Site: brandenburg
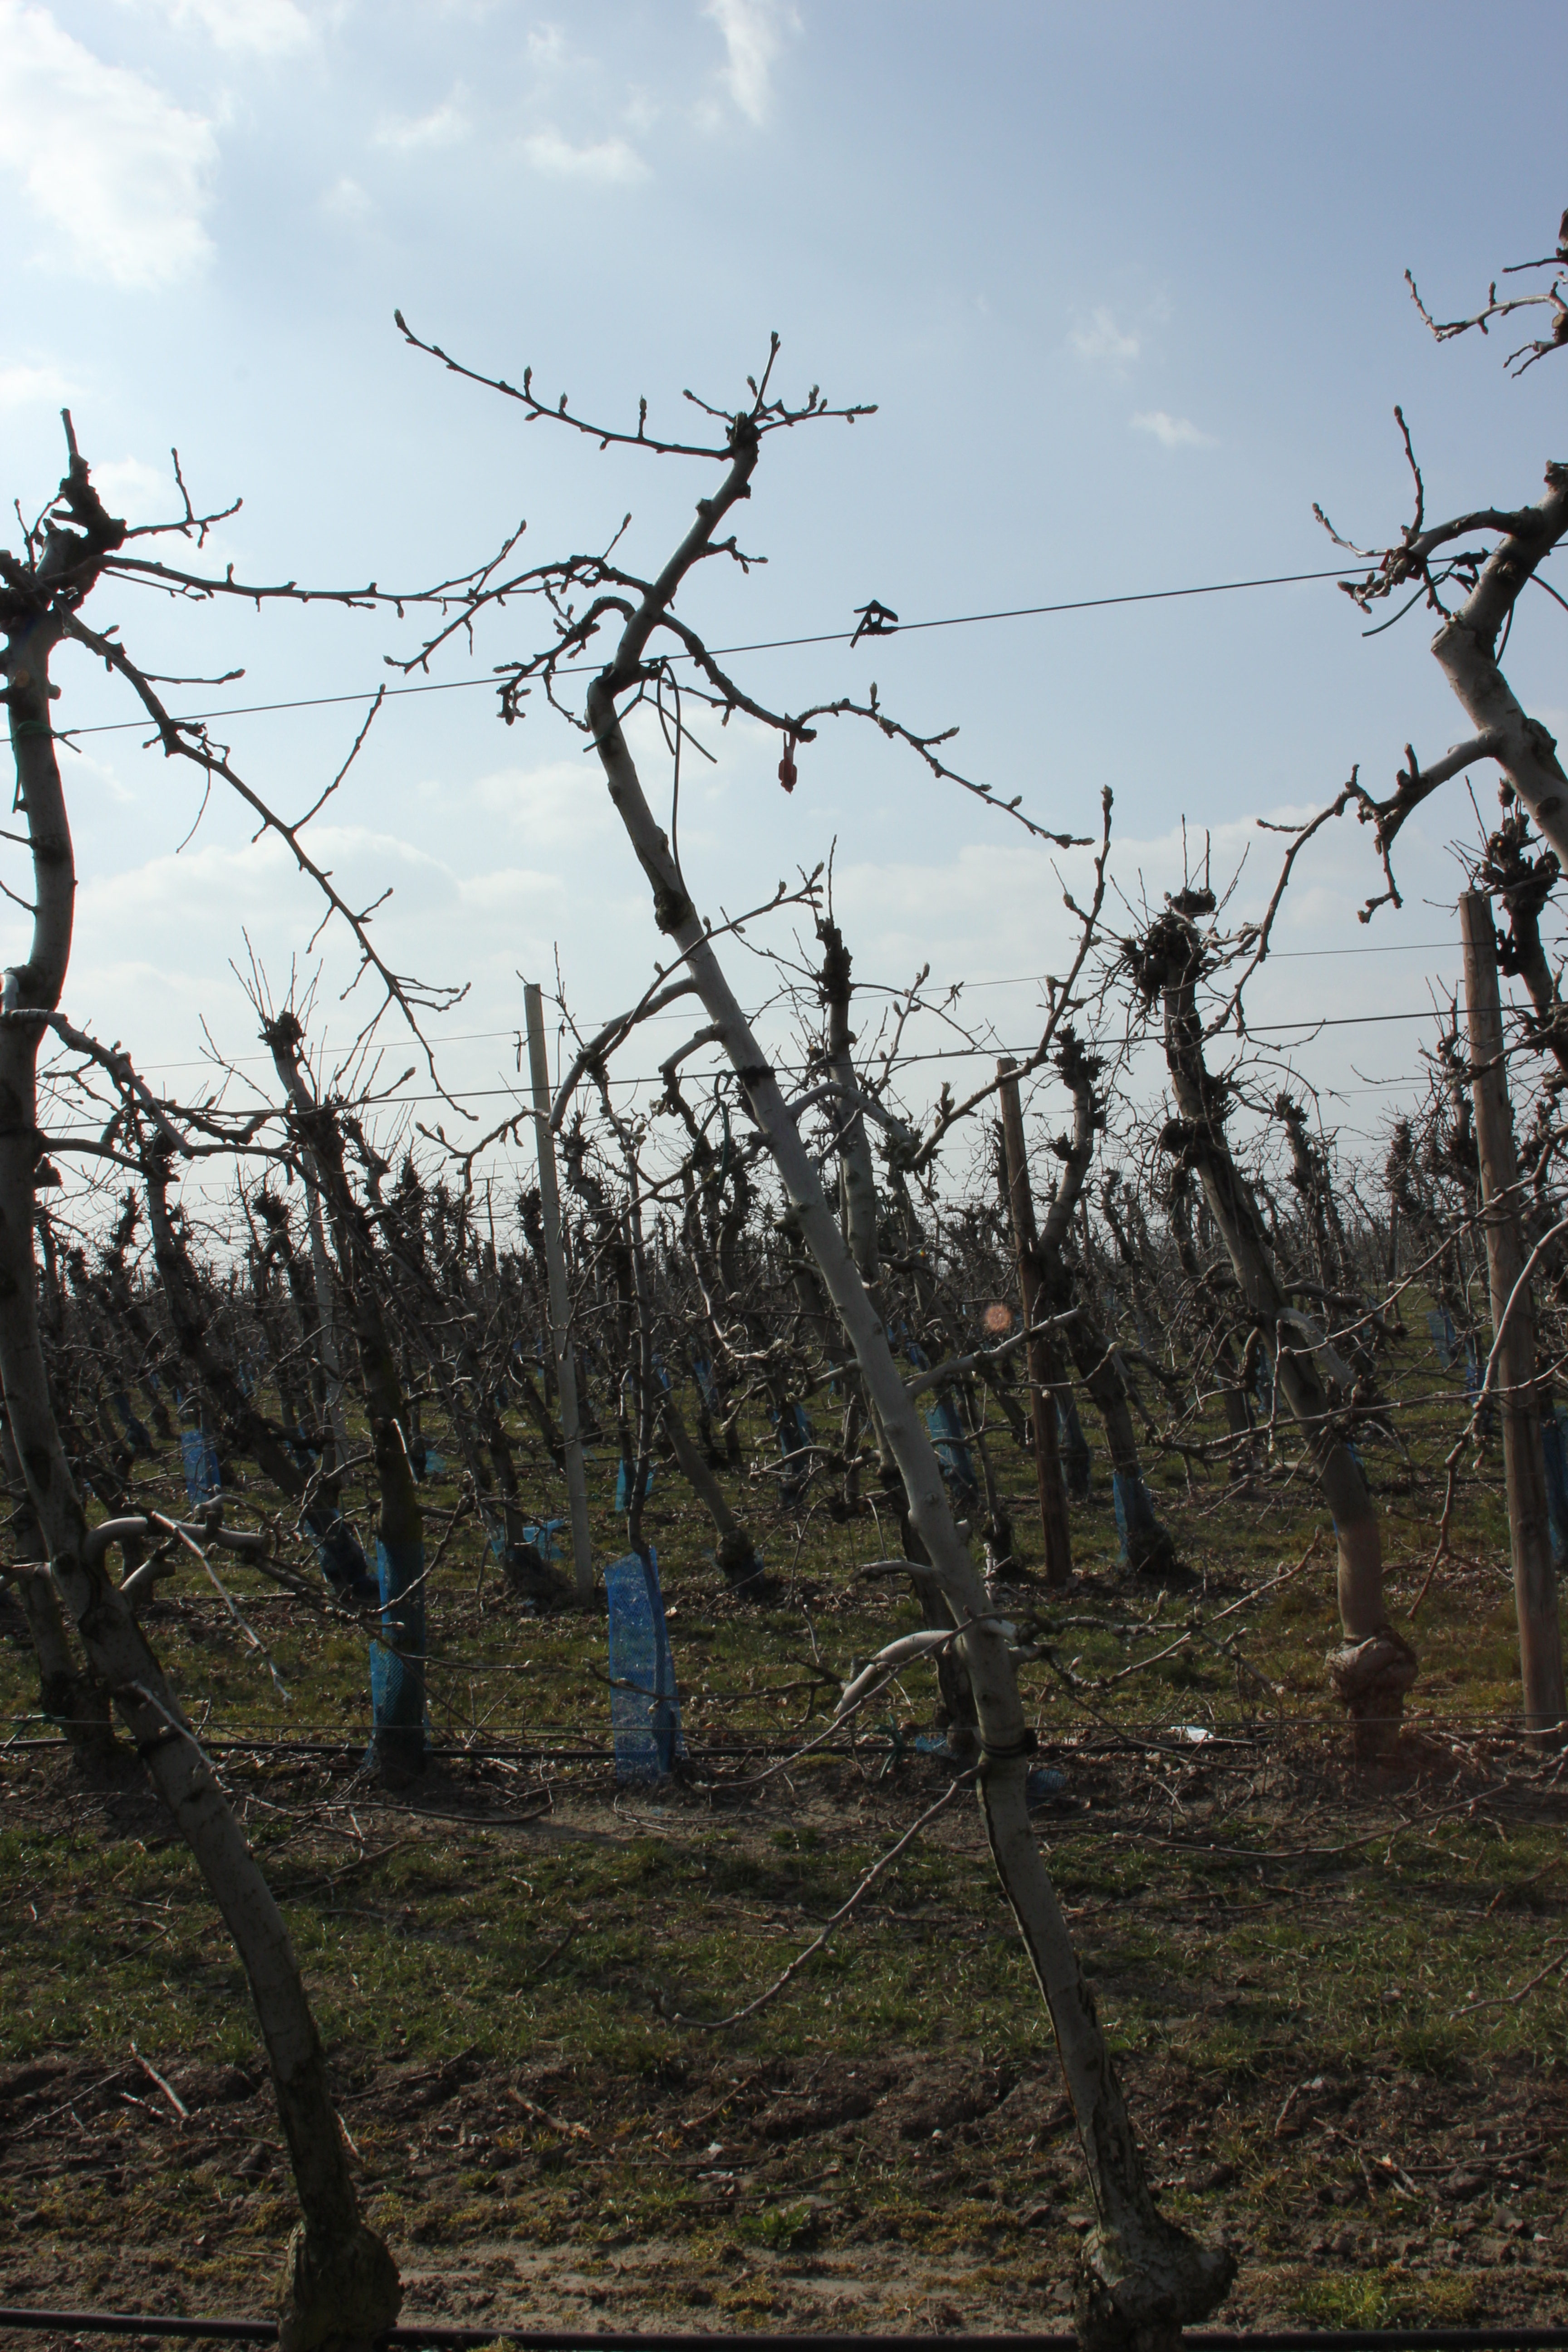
Growth stage (BBCH 03): Bud development